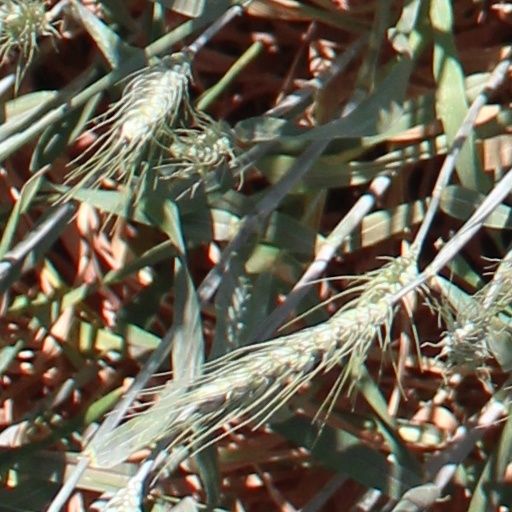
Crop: wheat